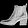
Label: Ankle boot